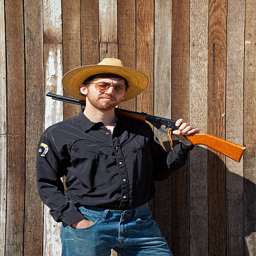
man in hat with gun near the sign no parking